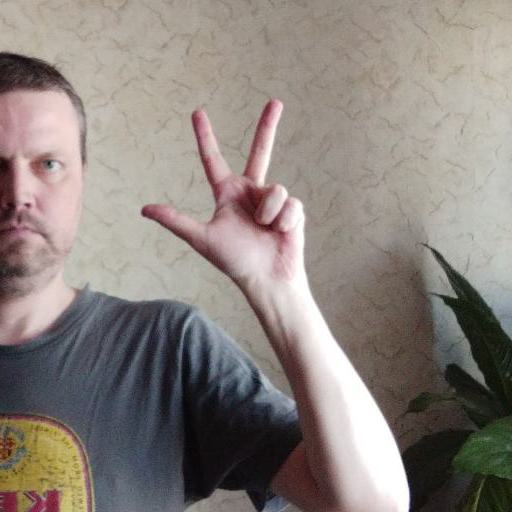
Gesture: three2